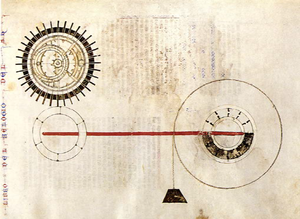
Vue en ""perspective"" du principe de fonctionnement de l'horloge à mercure."
Les horloges hydrauliques arabes sont les héritières des horloges hydrauliques de l'Antiquité gréco-romaine. s'inspirant des principes et applications décrits, entre autres, par Philon de Byzance et Héron d'Alexandrie, leurs mécanismes ingénieux seront repris et perfectionnés à l'époque médiévale, souvent sous une forme ludique, par des érudits tels les frères Banou Moussa et surtout par Al-Jazari.